Jack Sabiiti

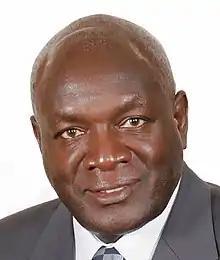

Jack Crissy Sabiiti (born 27 April 1947) is a Ugandan lecturer, public administrator and politician. He is the former Member of Parliament for Rukiga County, Kigezi sub-region and a founding member of FDC, the main opposition party in Uganda. He was the first treasurer general of FDC and now serves as the party's treasurer for Kabale District.